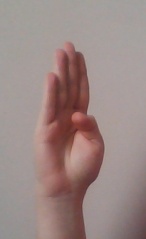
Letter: kaaf